Andersen Air Force Base

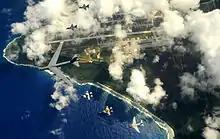
A B-52 Stratofortress and other planes flying over Guam, 2009

B-2s and B-52 aircraft from the 13th Bomb Squadron and 393d Bomb Squadron have taken turns in order to provide a continuous bomber presence at the base. One four-month deployment involving four B-2s began in March 2009.